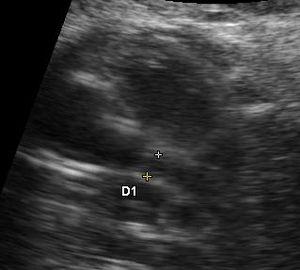
Sténose de l'aorte: Diamètre de l'aorte 3 mm (Foetus 26 S.A)
La sténose aortique congénitale ou rétrécissement aortique congénital est une cardiopathie congénitale consistant en un rétrécissement de la voie d'éjection gauche qui se situe en dessous, au niveau de ou au-dessus de la valve aortique.